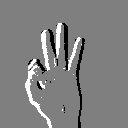
ASL letter: f